Otávio (footballer, born 1995)

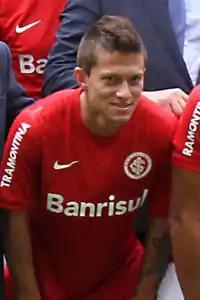
Otávio with Internacional in 2014

Born in João Pessoa, Paraíba, Otávio finished his development at Internacional after joining the Porto Alegre club's academy at the age of 15. He made his Série A debut only two years later, coming on as a second-half substitute in the 0–0 home draw against Santos on 15 July.